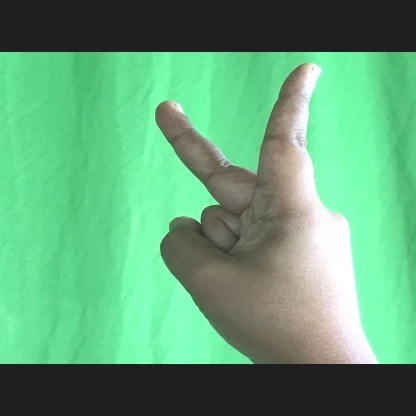
Mudra: Katrimukha